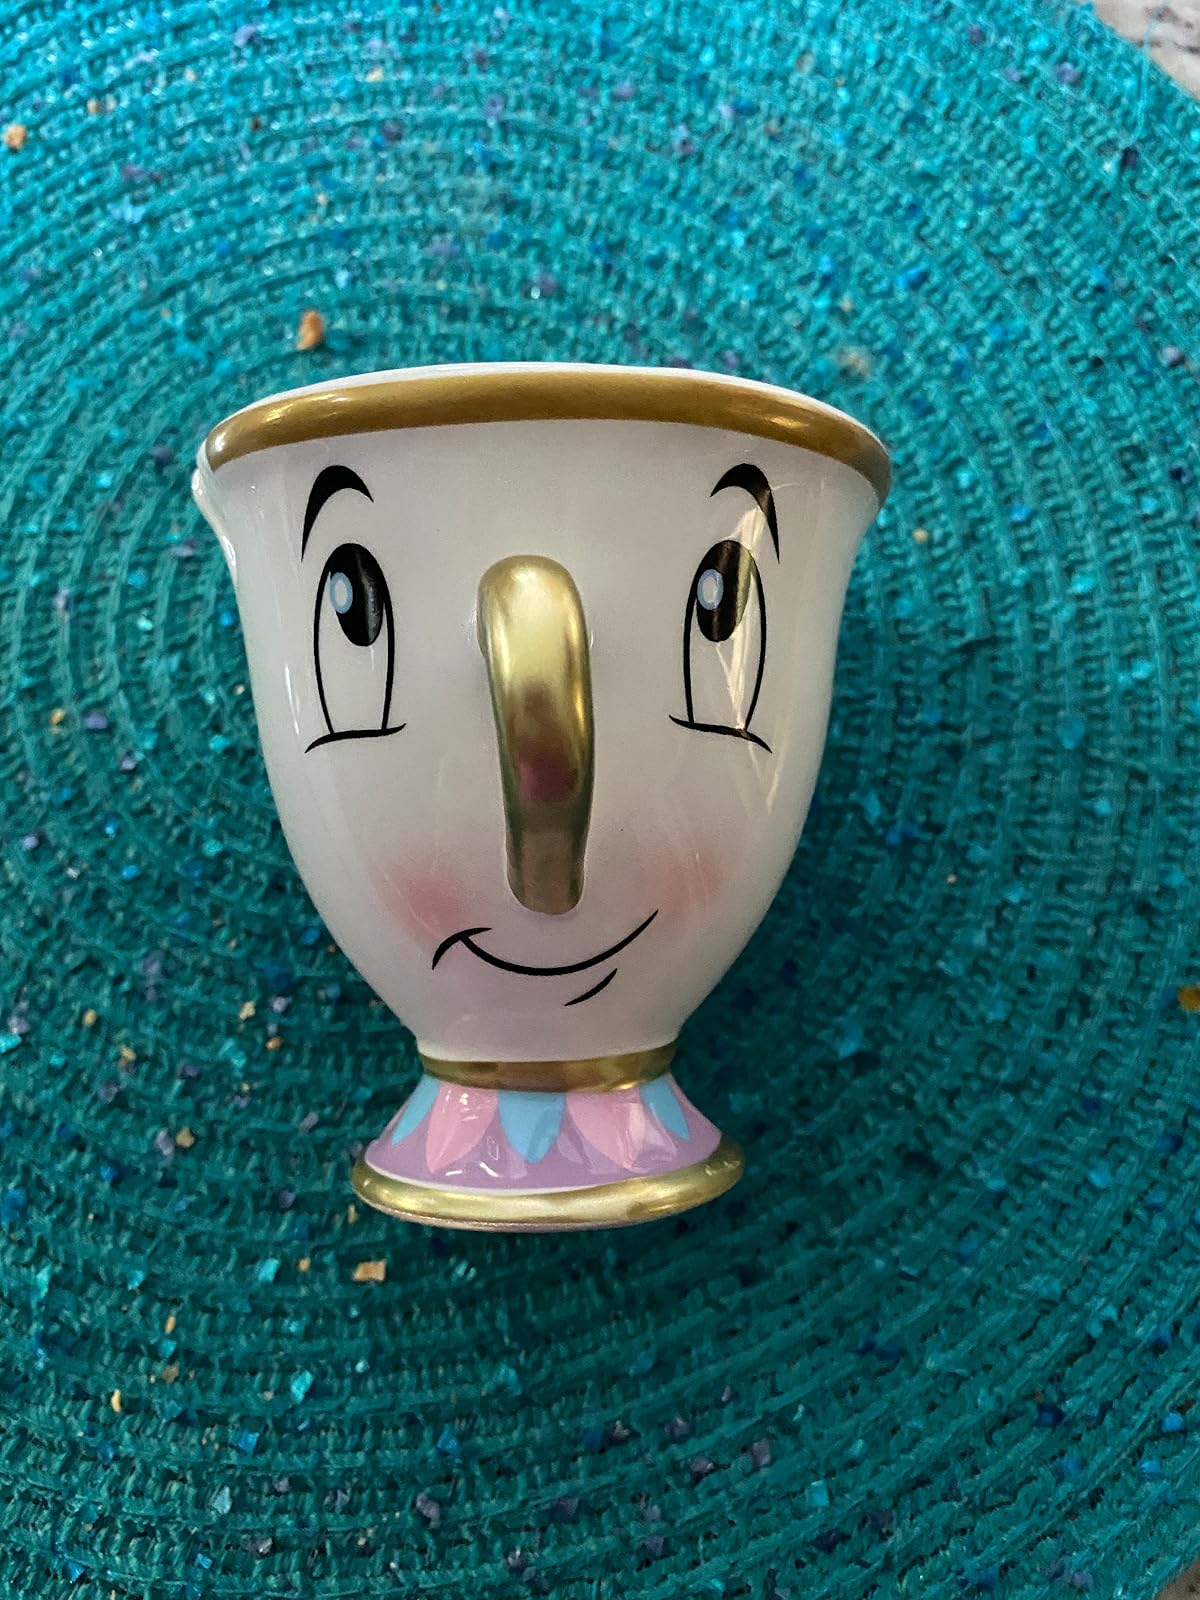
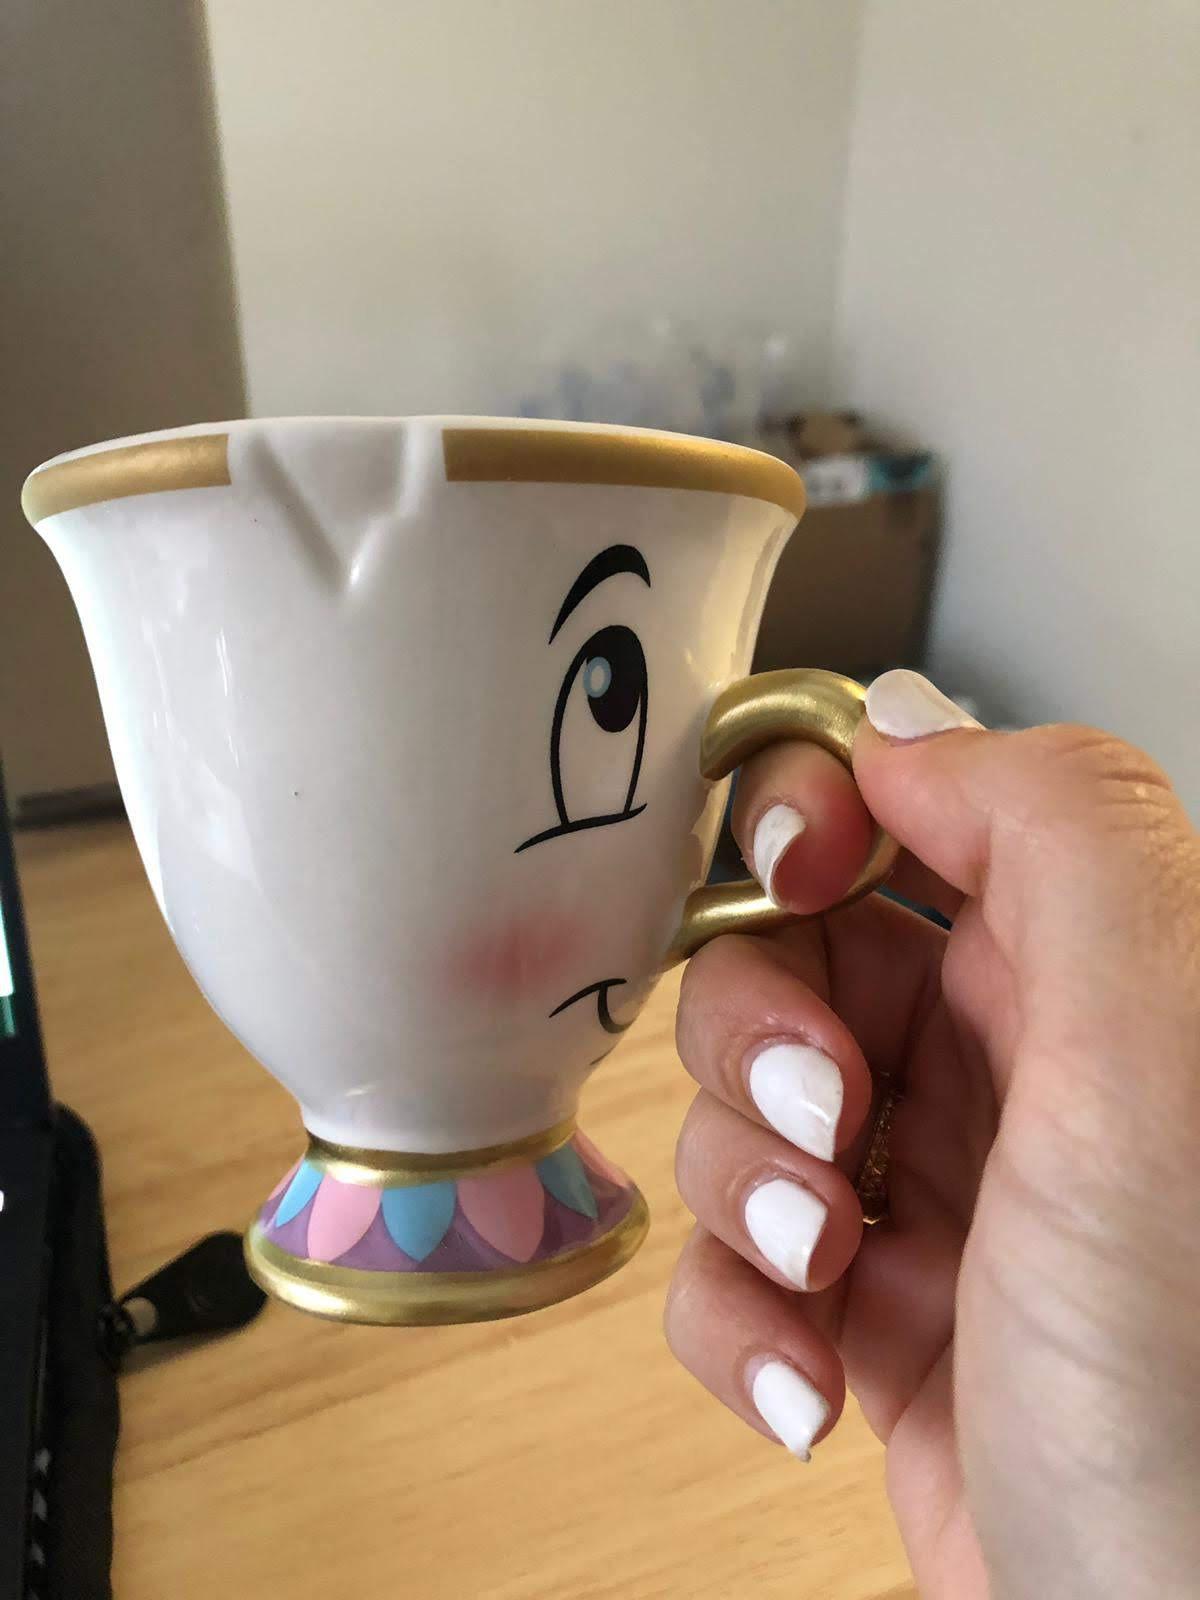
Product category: items_mug
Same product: yes